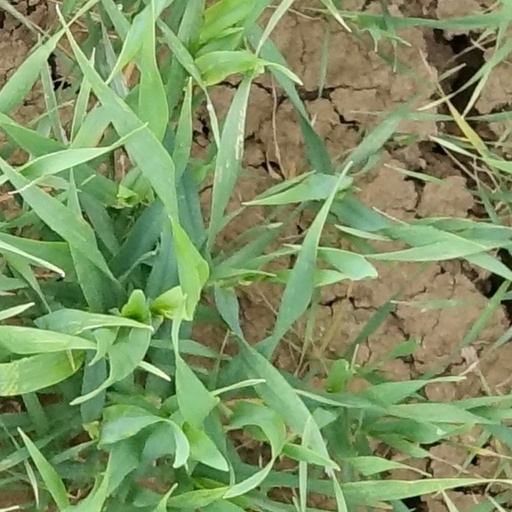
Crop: wheat